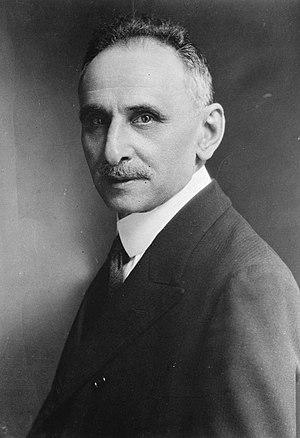
Melquíades Álvarez González-Posada était un juriste et un homme politique espagnol, républicain et laïque, député, chef du parti libéral républicain et président du parlement espagnol. Il est aussi l'initiateur du parti réformiste en 1912 dans lequel se retrouvait l'élite intellectuelle espagnole dont Manuel Azaña et José Ortega y Gasset.